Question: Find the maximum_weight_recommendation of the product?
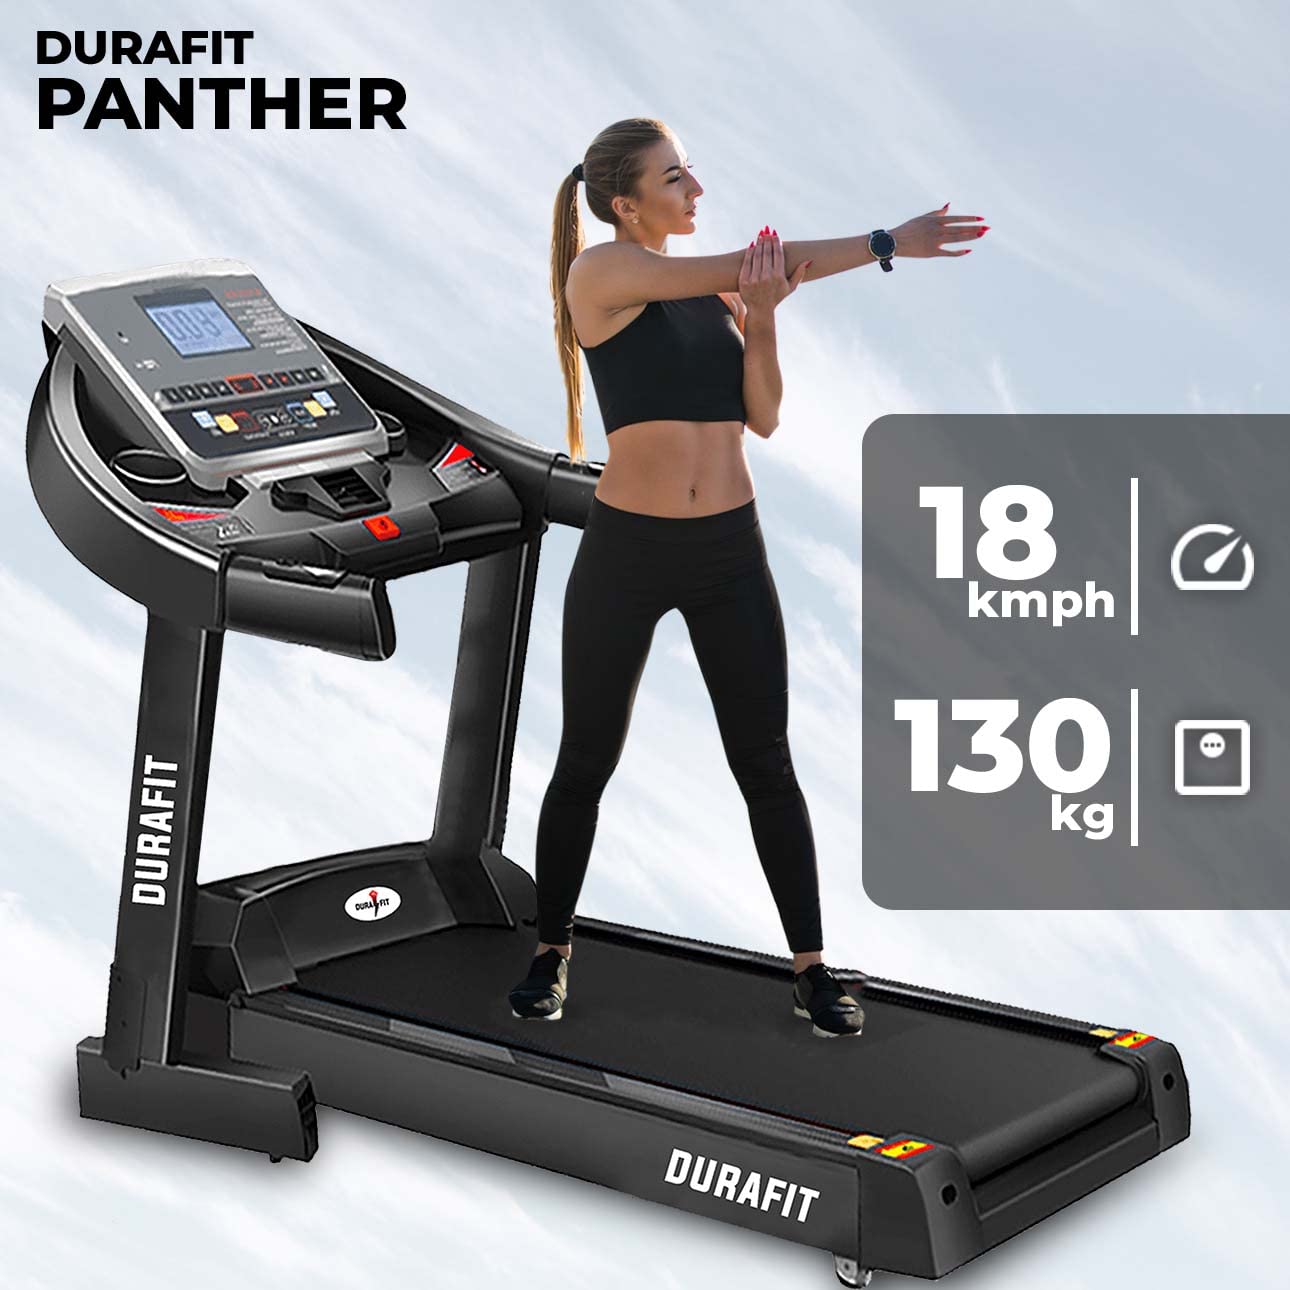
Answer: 130 kilogram